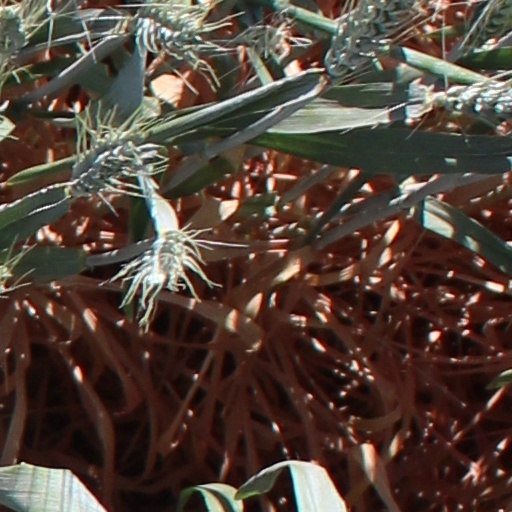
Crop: wheat